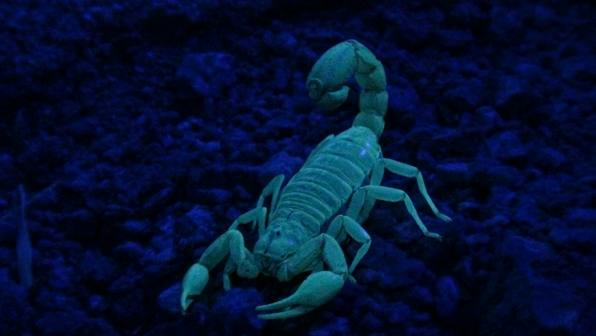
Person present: No